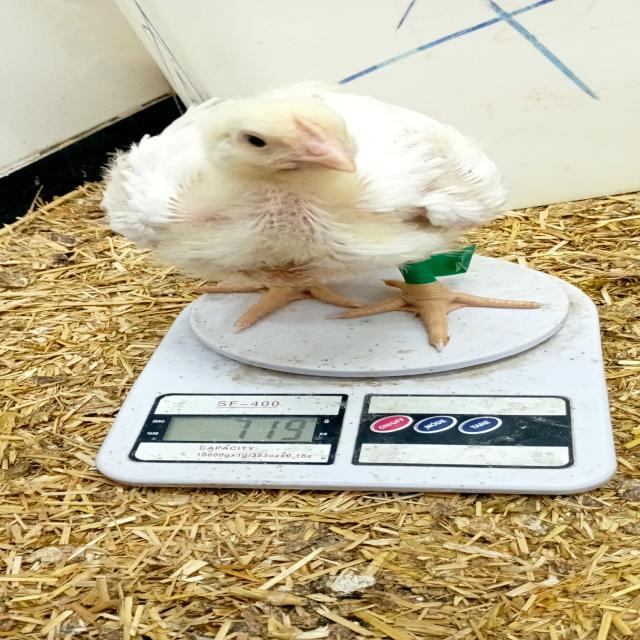
Weight: 719 g